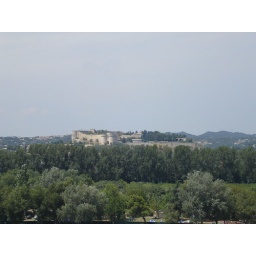
View from atop a watch tower along the city wall that we climbed - Castle in the distance